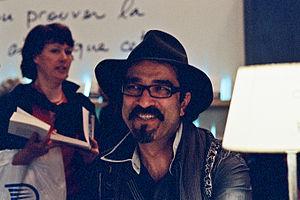
Atiq Rahimi au salon du livre 2009